Kamikōchi

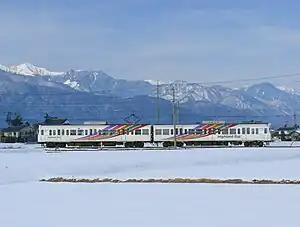
Highland Rail train on the Kamikōchi Line

Kamikōchi was logged extensively until the mid-19th Century. The Rev. Walter Weston, a British Anglican missionary, is credited through his writing with sparking interest in recreational mountaineering in Japan and also with lobbying to preserve the Kamikōchi area. Each year in June, the Weston Festival is celebrated at Kamikochi in recognition of his contribution to the conservation of the Northern Japan Alps.